William Christoph, Landgrave of Hesse-Homburg

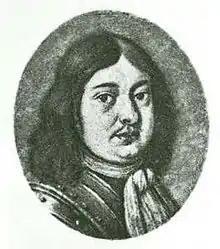
William Christoph, Landgrave of Hesse-Homburg

William Christoph of Hesse-Homburg (13 November 1625, Ober-Rosbach – 27 August 1681, then in Bingenheim, now in Echzell) was the second Landgraf of Hesse-Homburg (then known as "Landgraf of Bingenheim") during 1648–1669.